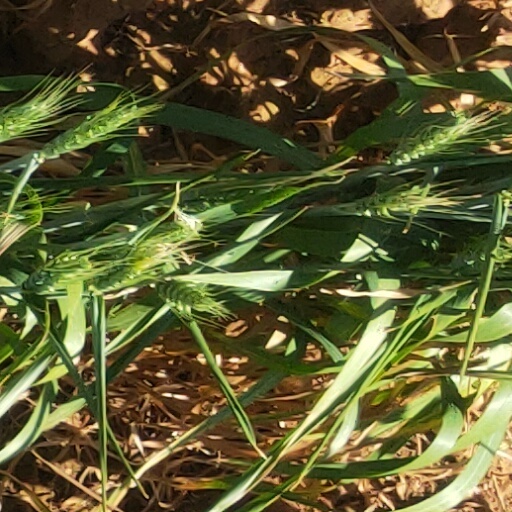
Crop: wheat